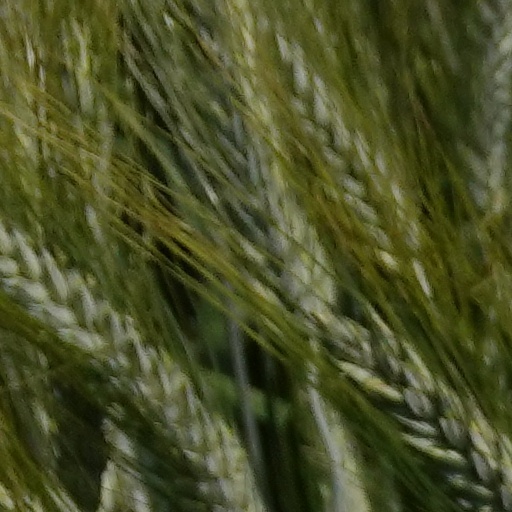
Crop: wheat